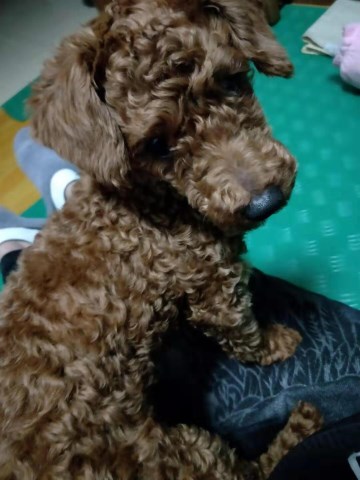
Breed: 7449-n000128-teddy